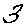
Label: 3